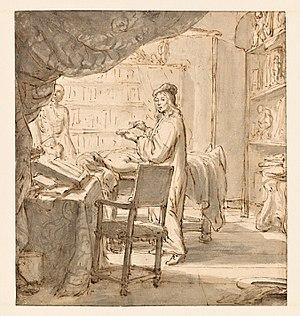
Jan Verkolje ou Johannes Verkolje est un peintre et graveur néerlandais du siècle d'or. Il est connu pour ses peintures de portraits et de scènes de genre.